Łódź Ghetto

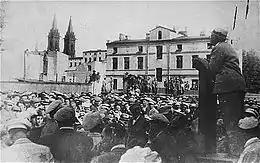
Chaim Rumkowski delivering a speech in the ghetto, 194142

To ensure no contact between the Jewish and non-Jewish populations of the city, two German Order Police battalions were assigned to patrol the perimeter of the ghetto, including the Reserve Police Battalion 101 from Hamburg. Within the ghetto, the Jewish Police force was created to ensure that no prisoners tried to escape. On 10 May 1940 orders went into effect prohibiting any commercial exchange between Jews and non-Jews in Łódź. By the new German decree, those caught outside the ghetto could be shot on sight. The contact with people who lived on the "Aryan" side was also impaired by the fact that Łódż had a 70,000-strong ethnic German minority loyal to the Nazis (the "Volksdeutsche"), making it impossible to bring food illegally. To keep outsiders out, rumours were also spread by Hitler's propaganda saying that the Jews were the carriers of infectious diseases. For the week of 16–22 June 1941 (the week Nazi Germany launched Operation Barbarossa), the Jews reported 206 deaths and two shootings of women near the barbed wire. On October 20, 1940 the central prison was opened in Czarnieckiego (Schneidergasse) 12-16.